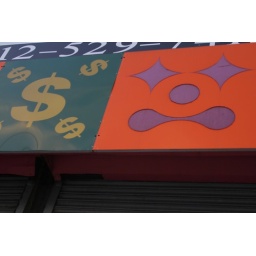
this was right under a sign about calling to lease the building from evil people.